Karuta

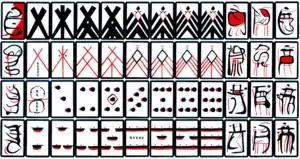
Komatsufuda set

"Karuta" packs are classified into two groups, those that are descended from Portuguese-suited playing cards and those from "e-awase". "E-awase" originally derived from "kai-awase", which was played with shells but were converted to card format during the early 17th century. The basic idea of any "e-awase karuta" game is to be able to quickly determine which card out of an array of cards is required and then to grab the card before it is grabbed by an opponent. It is often played by children at elementary school and junior high-school level during class, as an educational exercise.